List of SAS operations

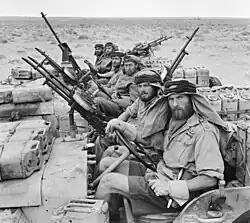
The SAS used purpose-outfitted jeeps in North Africa missions

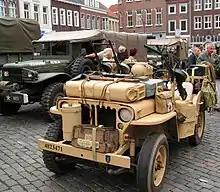
SAS prepared jeep, 2007 Santa Fé Event in Roermond, the Netherlands

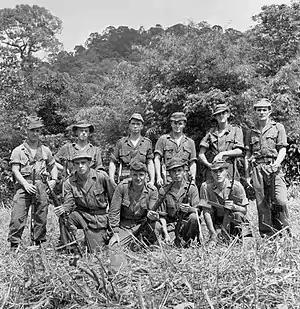
Men of 22 SAS in Malaya.

The below operations were overseen by the brigade formation known as Special Air Service Troops: